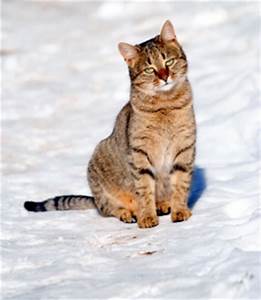
Label: gatto